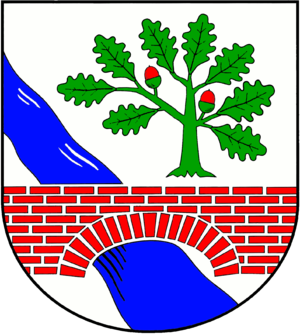
Klein Gladebrügge
Coat of arms of Klein Gladebrügge
Klein Gladebrügge er en by og en kommune i det nordlige Tyskland, beliggende i Amt Trave-Land under Kreis Segeberg. Kreis Segeberg ligger i den sydøstlige del af delstaten Slesvig-Holsten.